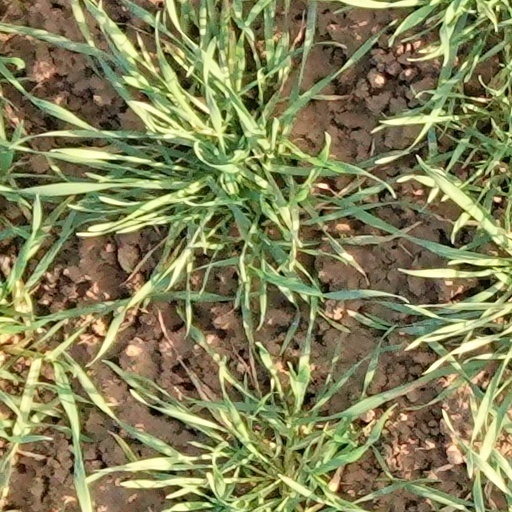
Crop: wheat